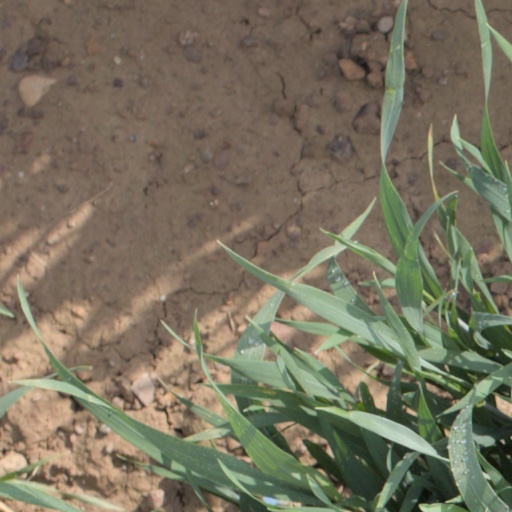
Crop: wheat